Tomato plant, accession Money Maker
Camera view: horizontal (90 deg, fisheye); turntable rotation: 270 degrees
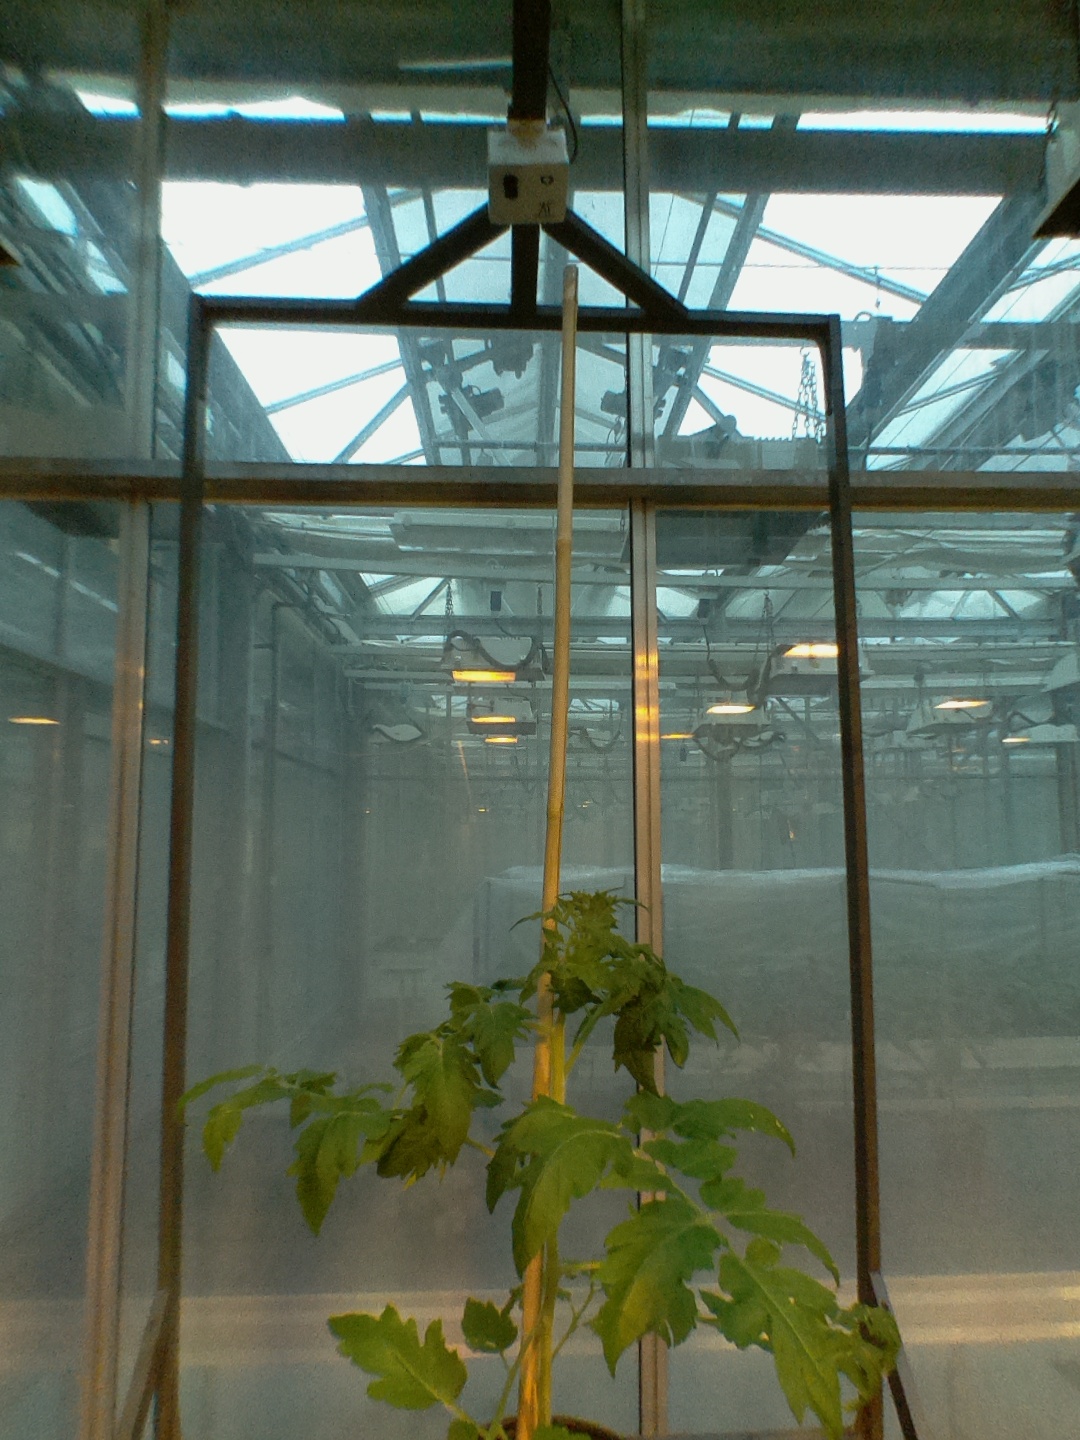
BBCH growth stage 51: First inflorence visible, visible closed flower bud